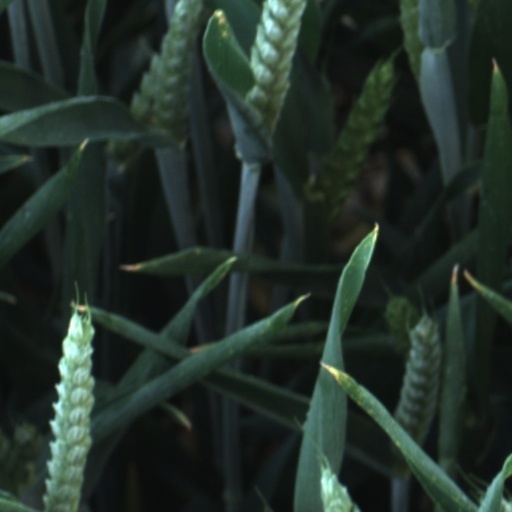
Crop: wheat